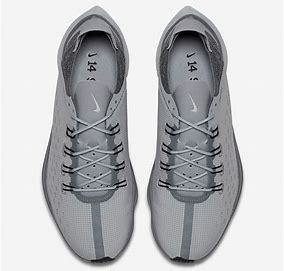
Brand: Nike
Model: Exp X14